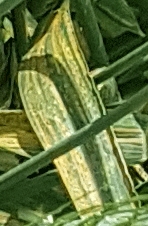
Label: Wheat___Yellow_Rust